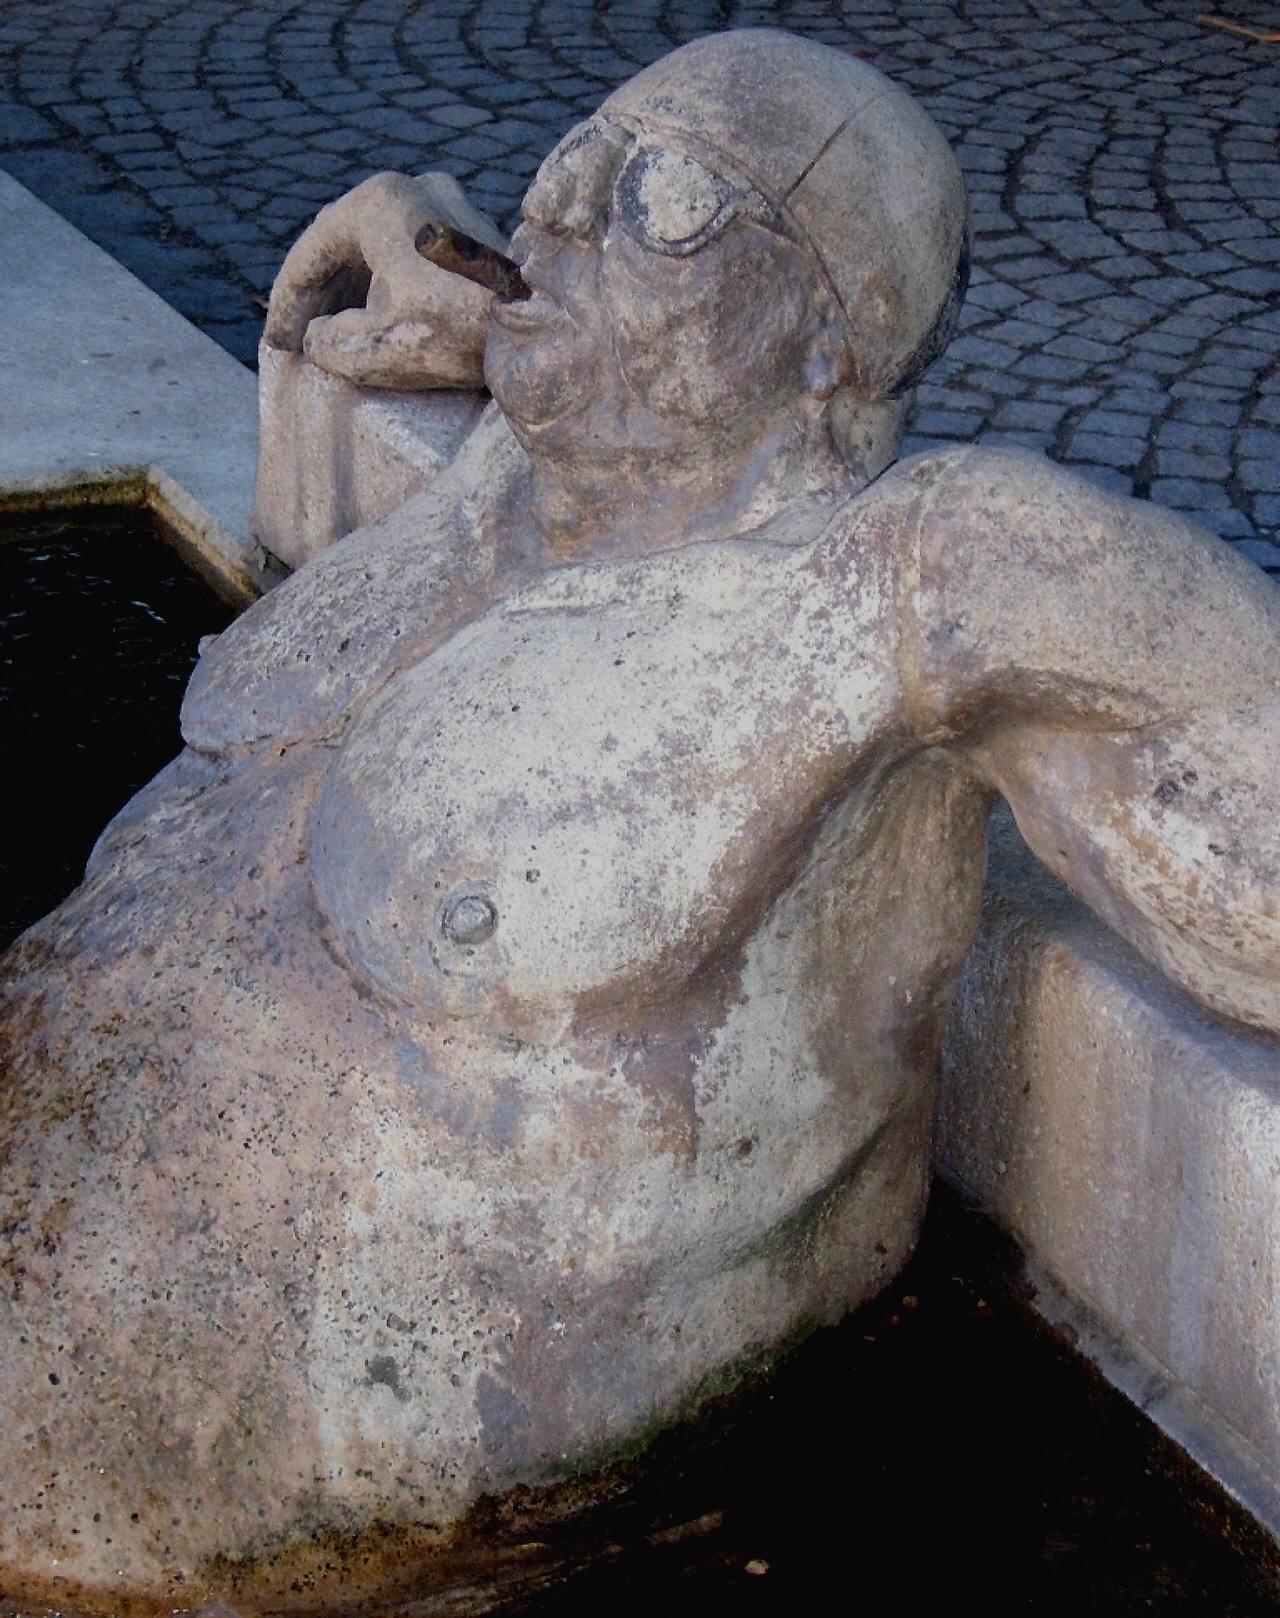
rock, stone, monument, statue, sculpture, art, figure, temple, carving, lined, constance, stone carving, ancient history